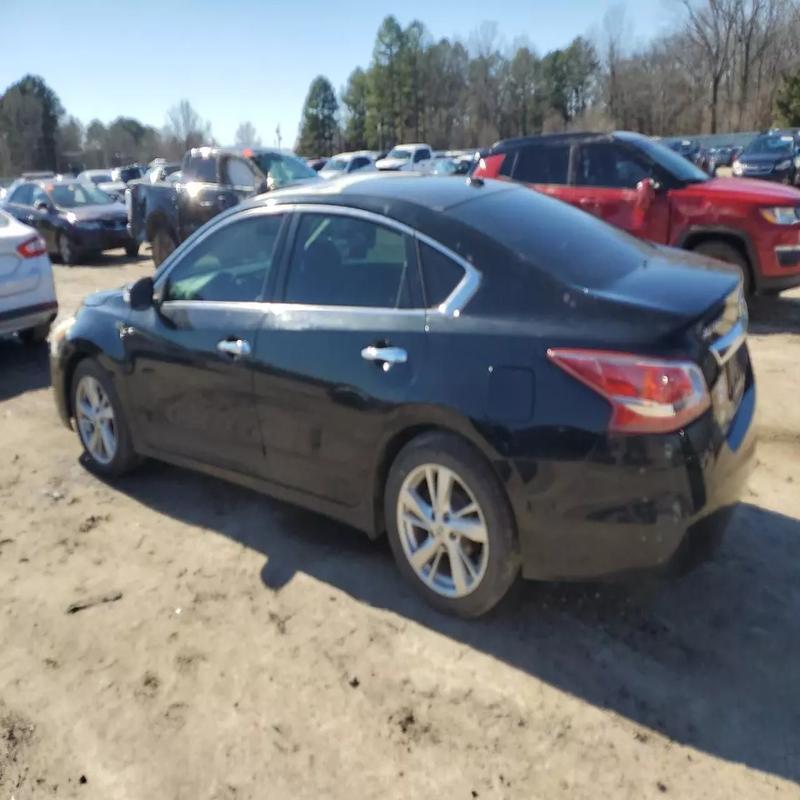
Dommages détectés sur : porte arrière gauche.
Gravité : mineur